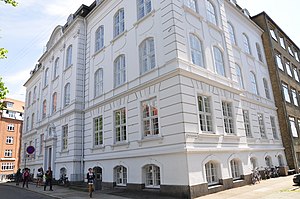
VUC Aarhus / Undervisning siden 1958
Dalgas Avenue 2 - den oprindelige bygning
Oprindeligt Aarhus Tekniske Skole, opført i 1903 i nybarok stil. Bygningen har meget høj bevaringsværdi (2), men er stærkt skæmmet af de nyere gule tilbygninger fra 1939-41, 1965 og 1986. Bygningen er i dag en del af VUC Aarhus, siden 2015. Bygningen har oprindeligt hovedindgang og adresse på Ingerslevs Plads 7, men efter tilbygningerne i 1941, deler den fællesadressen Dalgas Avenue 2.
VUC Aarhus er et voksenuddannelsescenter centralt placeret i Aarhus på Dalgas Avenue 2, 8000 Aarhus C, hvor der tilbydes undervisning inden for: